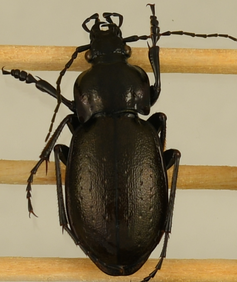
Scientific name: Carabus nemoralis
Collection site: UNDERC Site (UNDE), plot UNDE_017